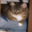
Label: cat